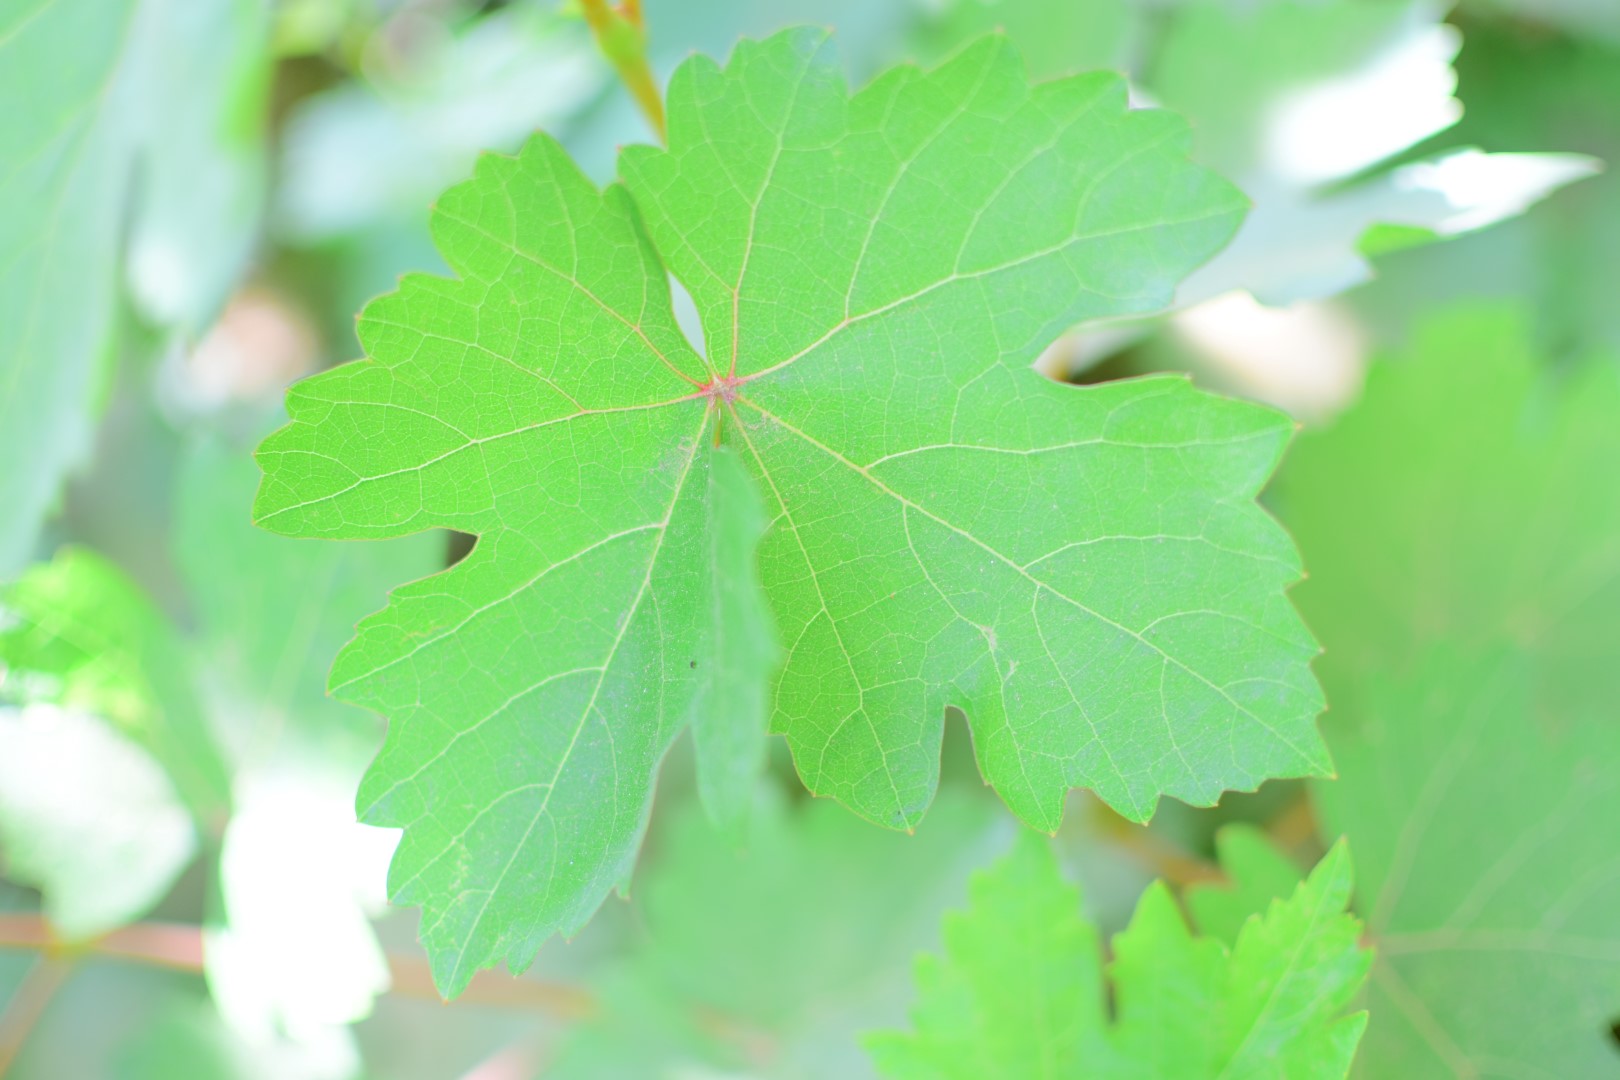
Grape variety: Shdah